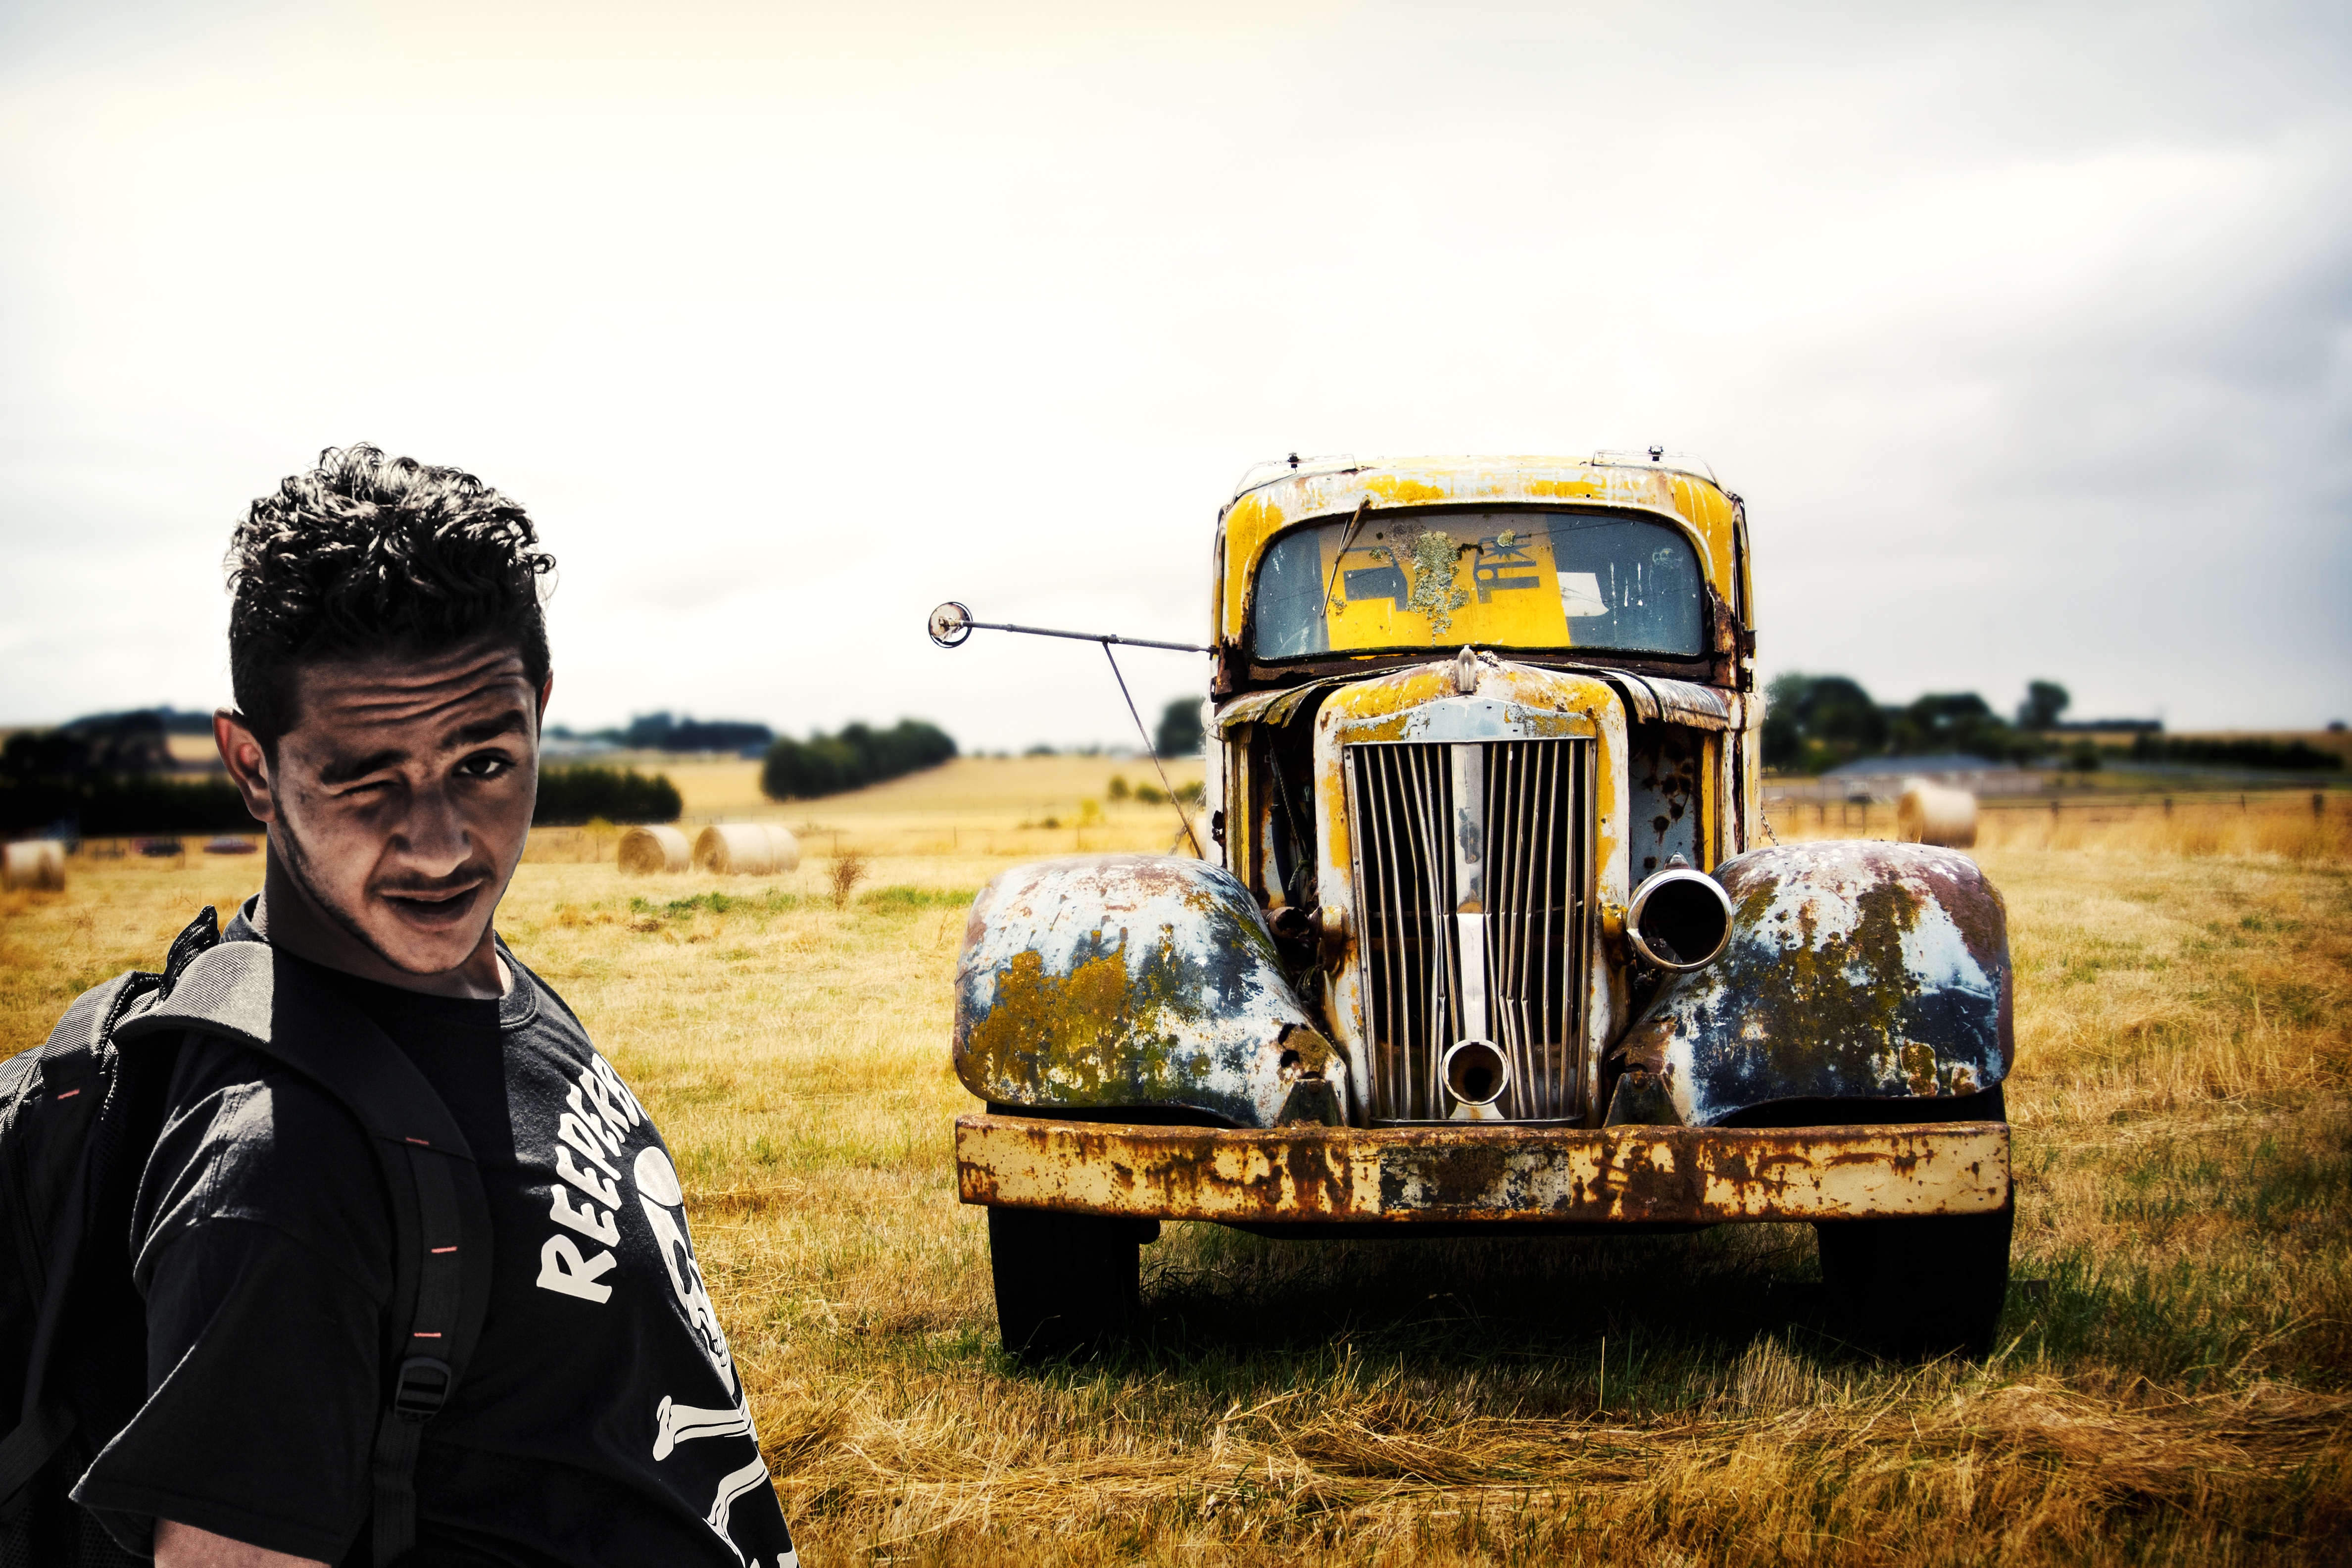
transport, truck, vehicle